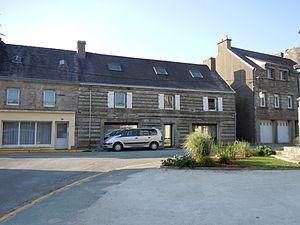
vieille maison du bourg de Scaër bâti en schiste et granite qu'occupa le poète Brizeux
Scaër [skɛʁ] est une commune du département du Finistère, dans la région Bretagne, en France. Connu pour être un haut lieu du gouren, ce sport a valu à Scaër le surnom de « pays des lutteurs ».